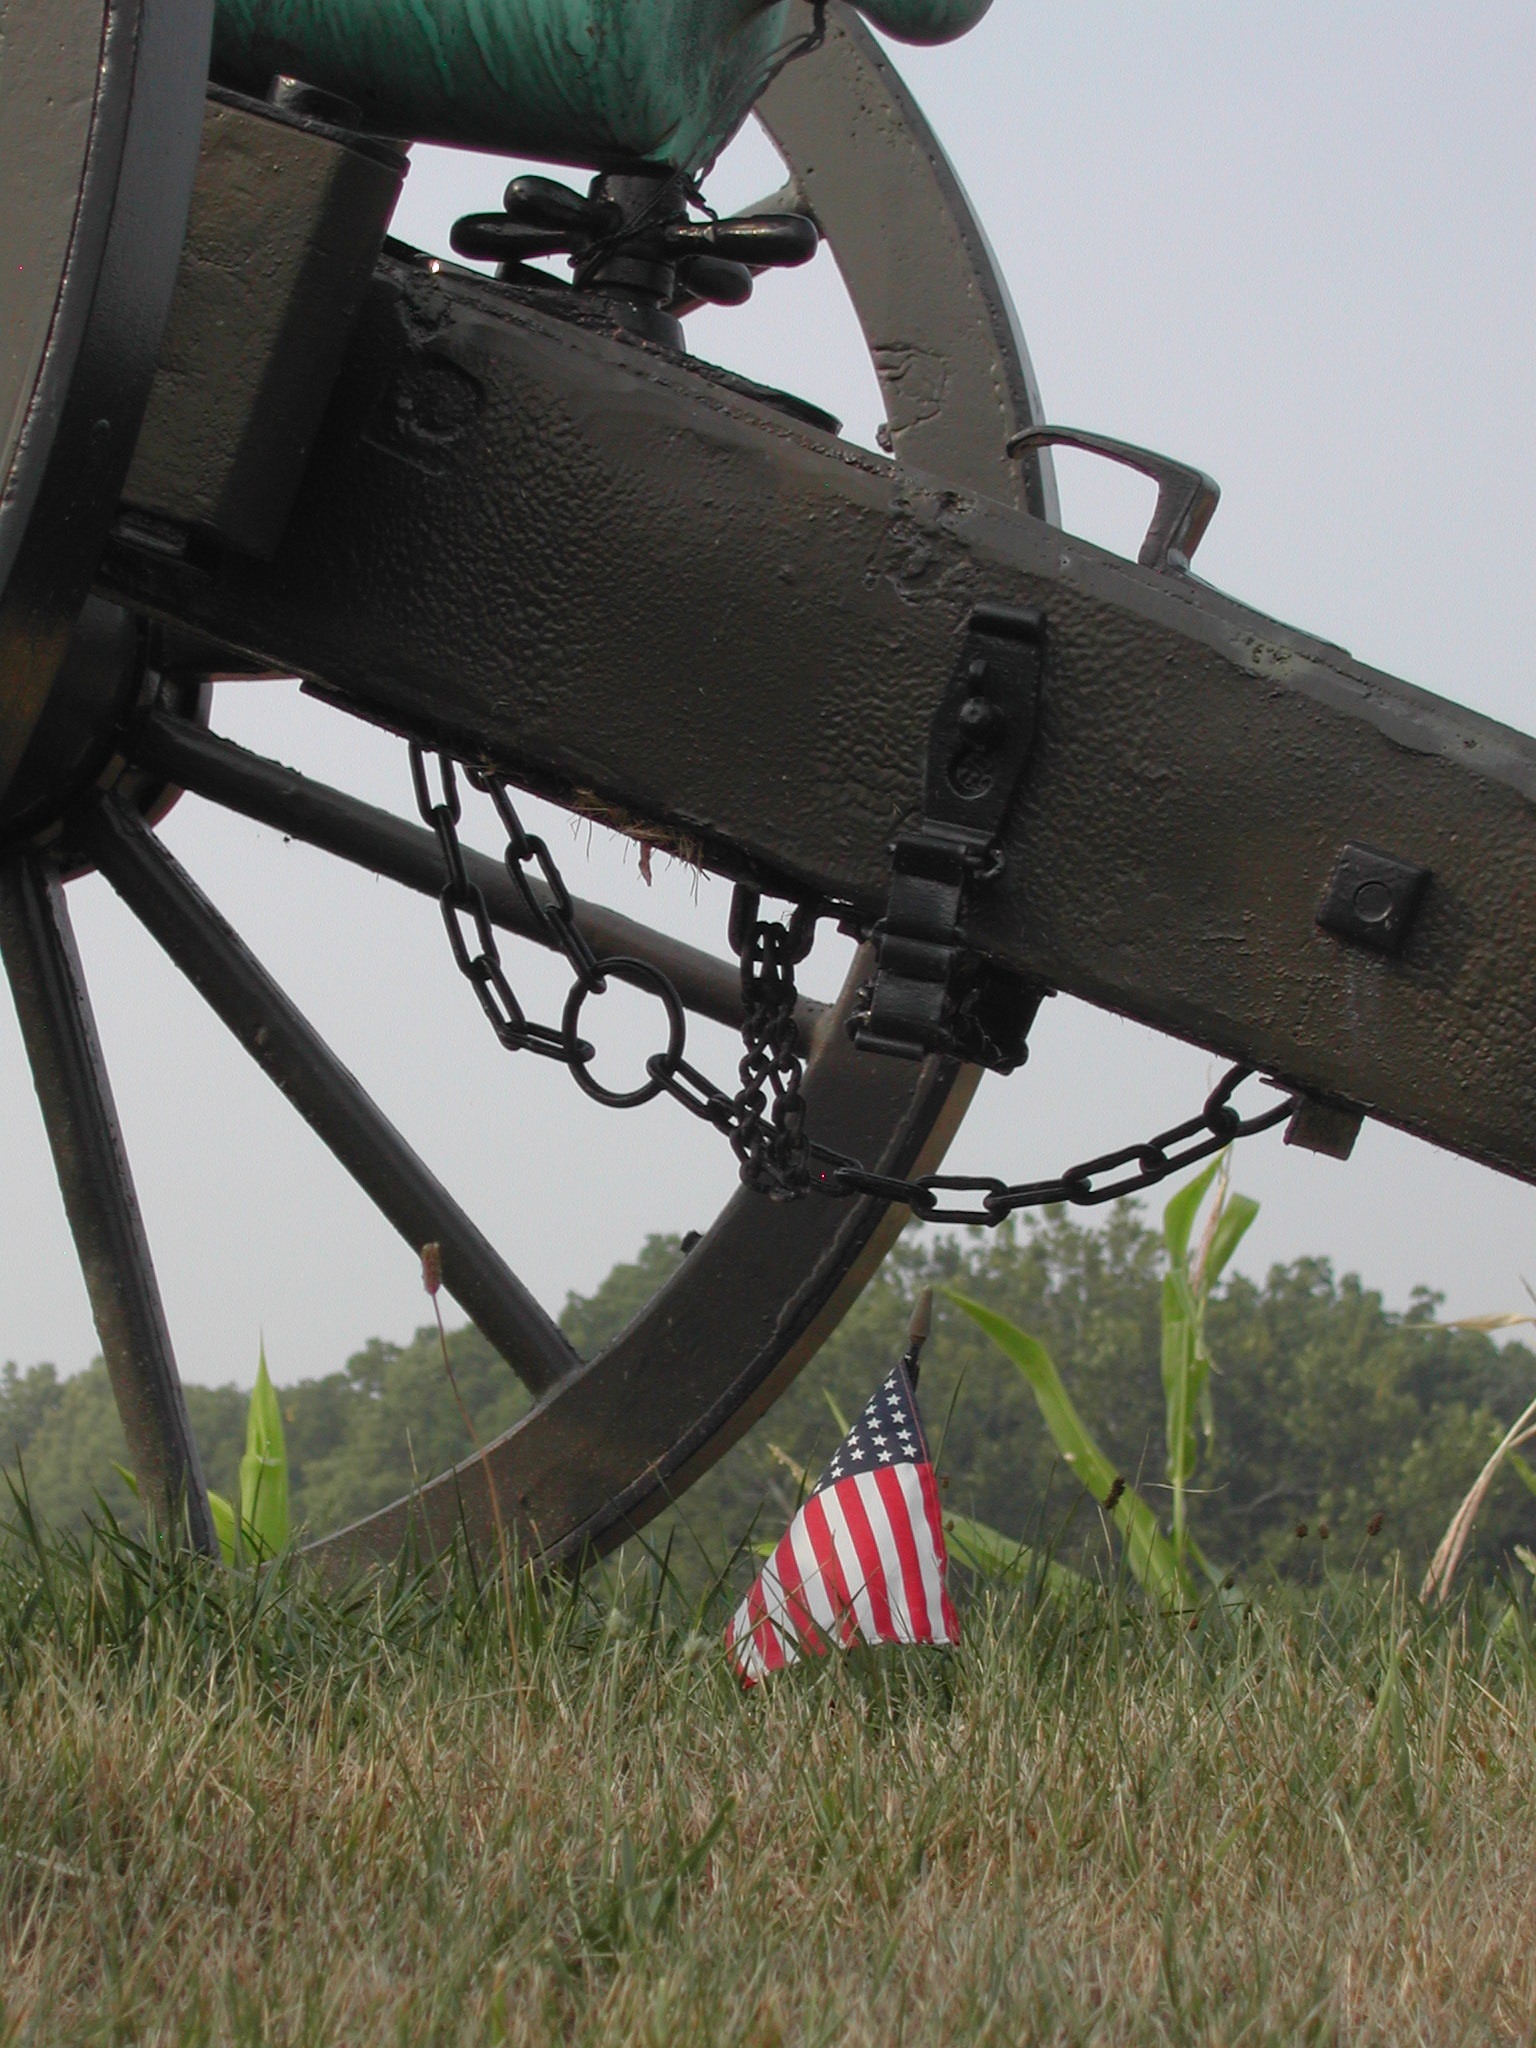
aircraft, military, vehicle, aviation, helicopter, rotorcraft, civil war, antietam, sharpsburg